Fukuokakūkō Station

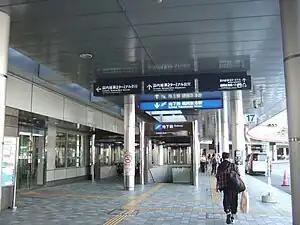
Entrance No.1

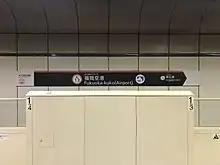
Station sign (designed by )

The station is served by the Fukuoka City Subway Kūkō Line.